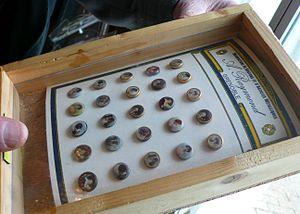
Planche présentoir de boutons-pression en ivoire végétal (coroso) imprimés de portraits, de reproductions de miniatures, très à la mode vers 1900.
ARaymond est une société industrielle française en commandite simple à dimension internationale, créée en 1865, qui fabrique et propose des produits pour la fixation dans les domaines de l'automobile, la santé, l'agriculture, les énergies renouvelables et l'industrie. Presque tous les constructeurs automobiles internationaux sont ses clients. Son siège social se situe à Grenoble dans l'Isère.